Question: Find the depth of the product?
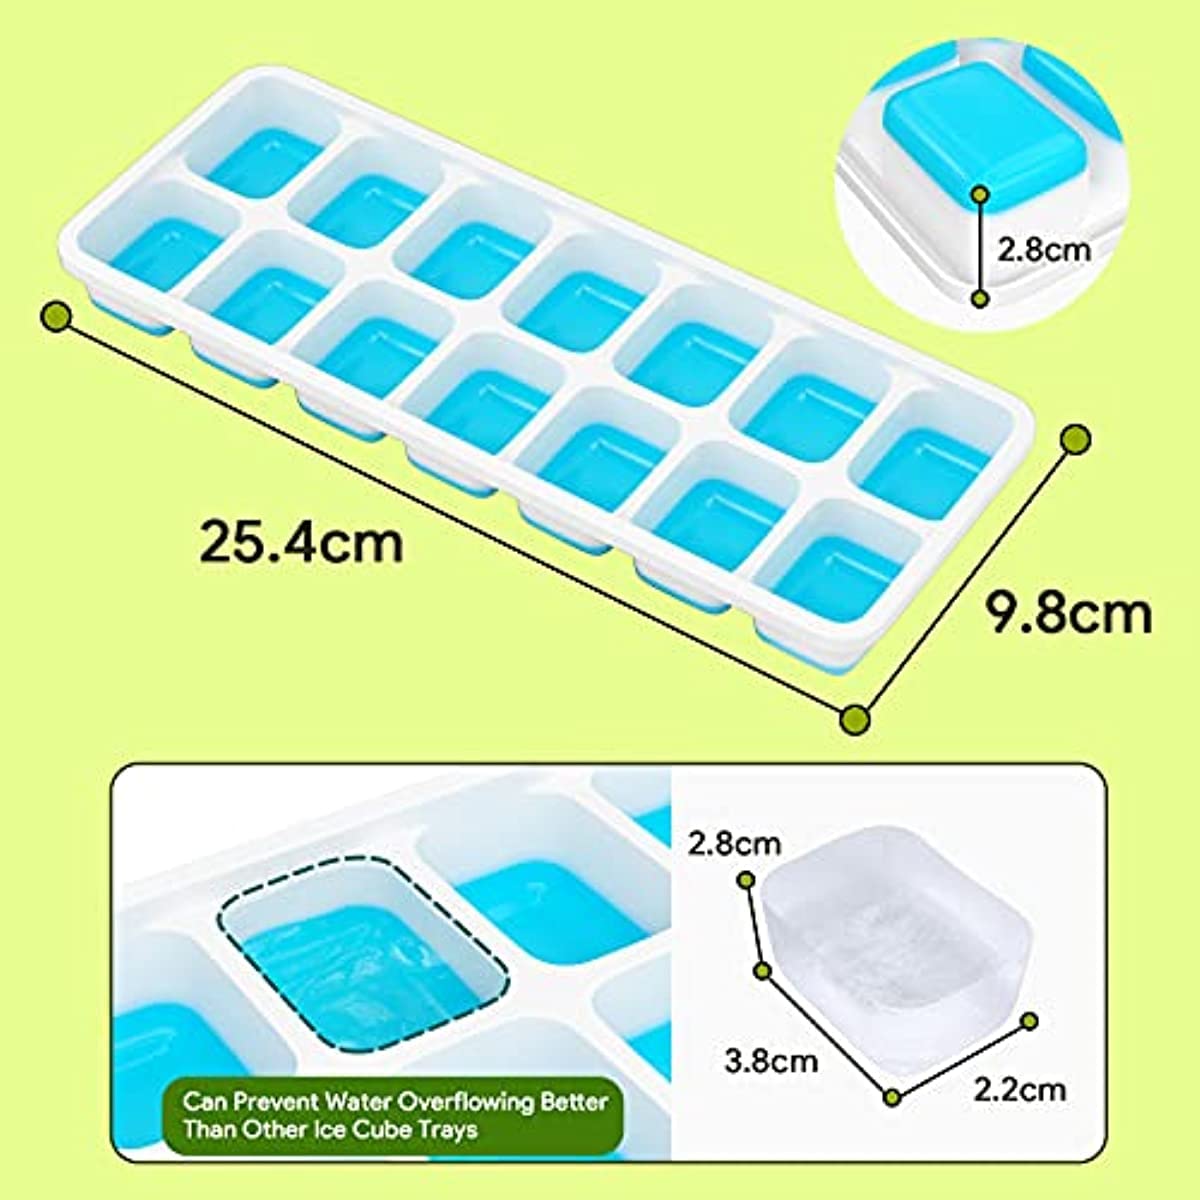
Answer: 25.4 centimetre